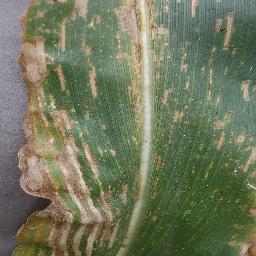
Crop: corn
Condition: (maize)_cercospora_spot_gray_spot